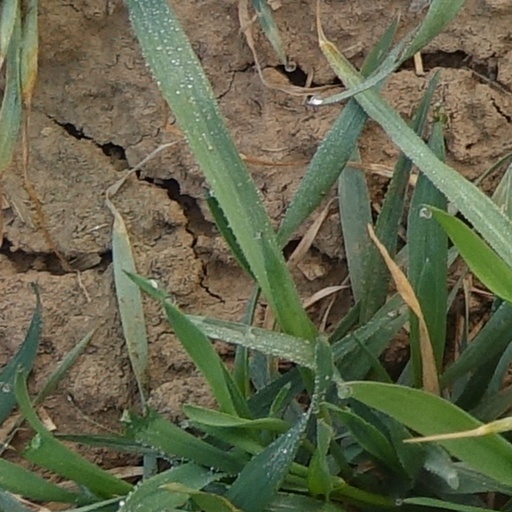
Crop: wheat